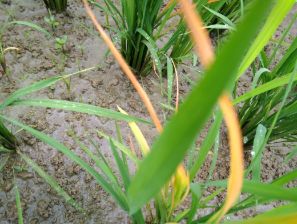
Disease: Tungro